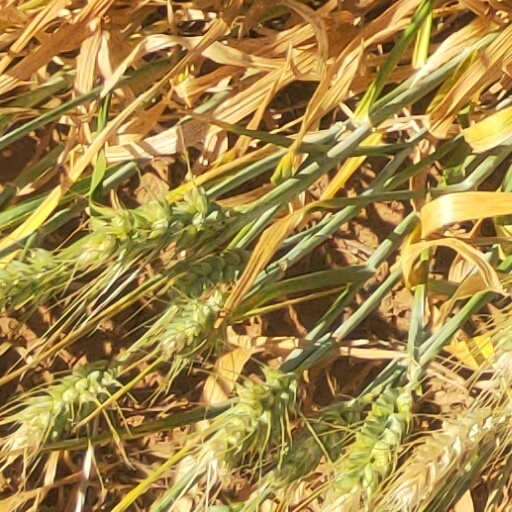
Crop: wheat